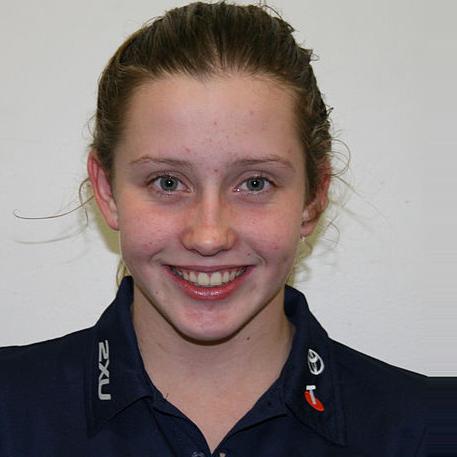
Age: 15